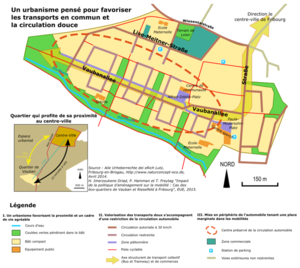
Carte des mobilités de l'écoquartier de Vauban (Fribourg-en-Brisgau)
Le quartier Vauban est un écoquartier au sud de la ville de Fribourg-en-Brisgau, en Allemagne.